Condom

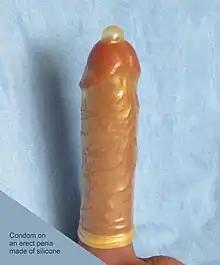
Condom fitting in size over a silicone dildo

Condoms are widely recommended for the prevention of sexually transmitted infections (STIs). They have been shown to be effective in reducing infection rates in both men and women. While not perfect, the condom is effective at reducing the transmission of organisms that cause AIDS, genital herpes, cervical cancer, genital warts, syphilis, chlamydia, gonorrhea, and other diseases. Condoms are often recommended as an adjunct to more effective birth control methods (such as IUD) in situations where STI protection is also desired.